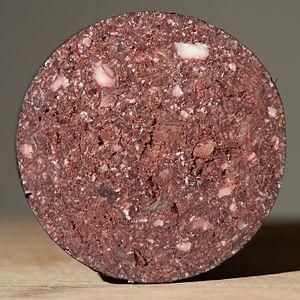
Le terme charcuterie désigne couramment de nombreuses préparations alimentaires à base de viande et d'abats, crues ou cuites. Elles proviennent majoritairement, mais pas exclusivement, du porc, dont presque toutes les parties peuvent être utilisées, et ont souvent le sel comme agent de conservation.